Anna Cora Mowatt

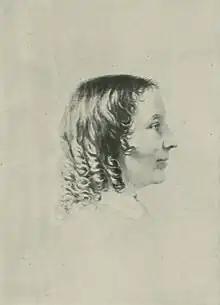
"A Woman of the Century"

On October 6, 1834, at age 15, Anna Cora Ogden eloped with James Mowatt (1805–1851), a New York lawyer. They moved to an estate in Flatbush, New York, where her husband encouraged her to continue her education and to write. She wrote of her elopement: